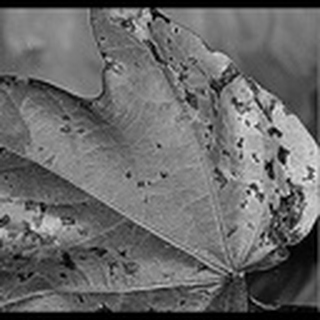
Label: cotton_bacterial_blight